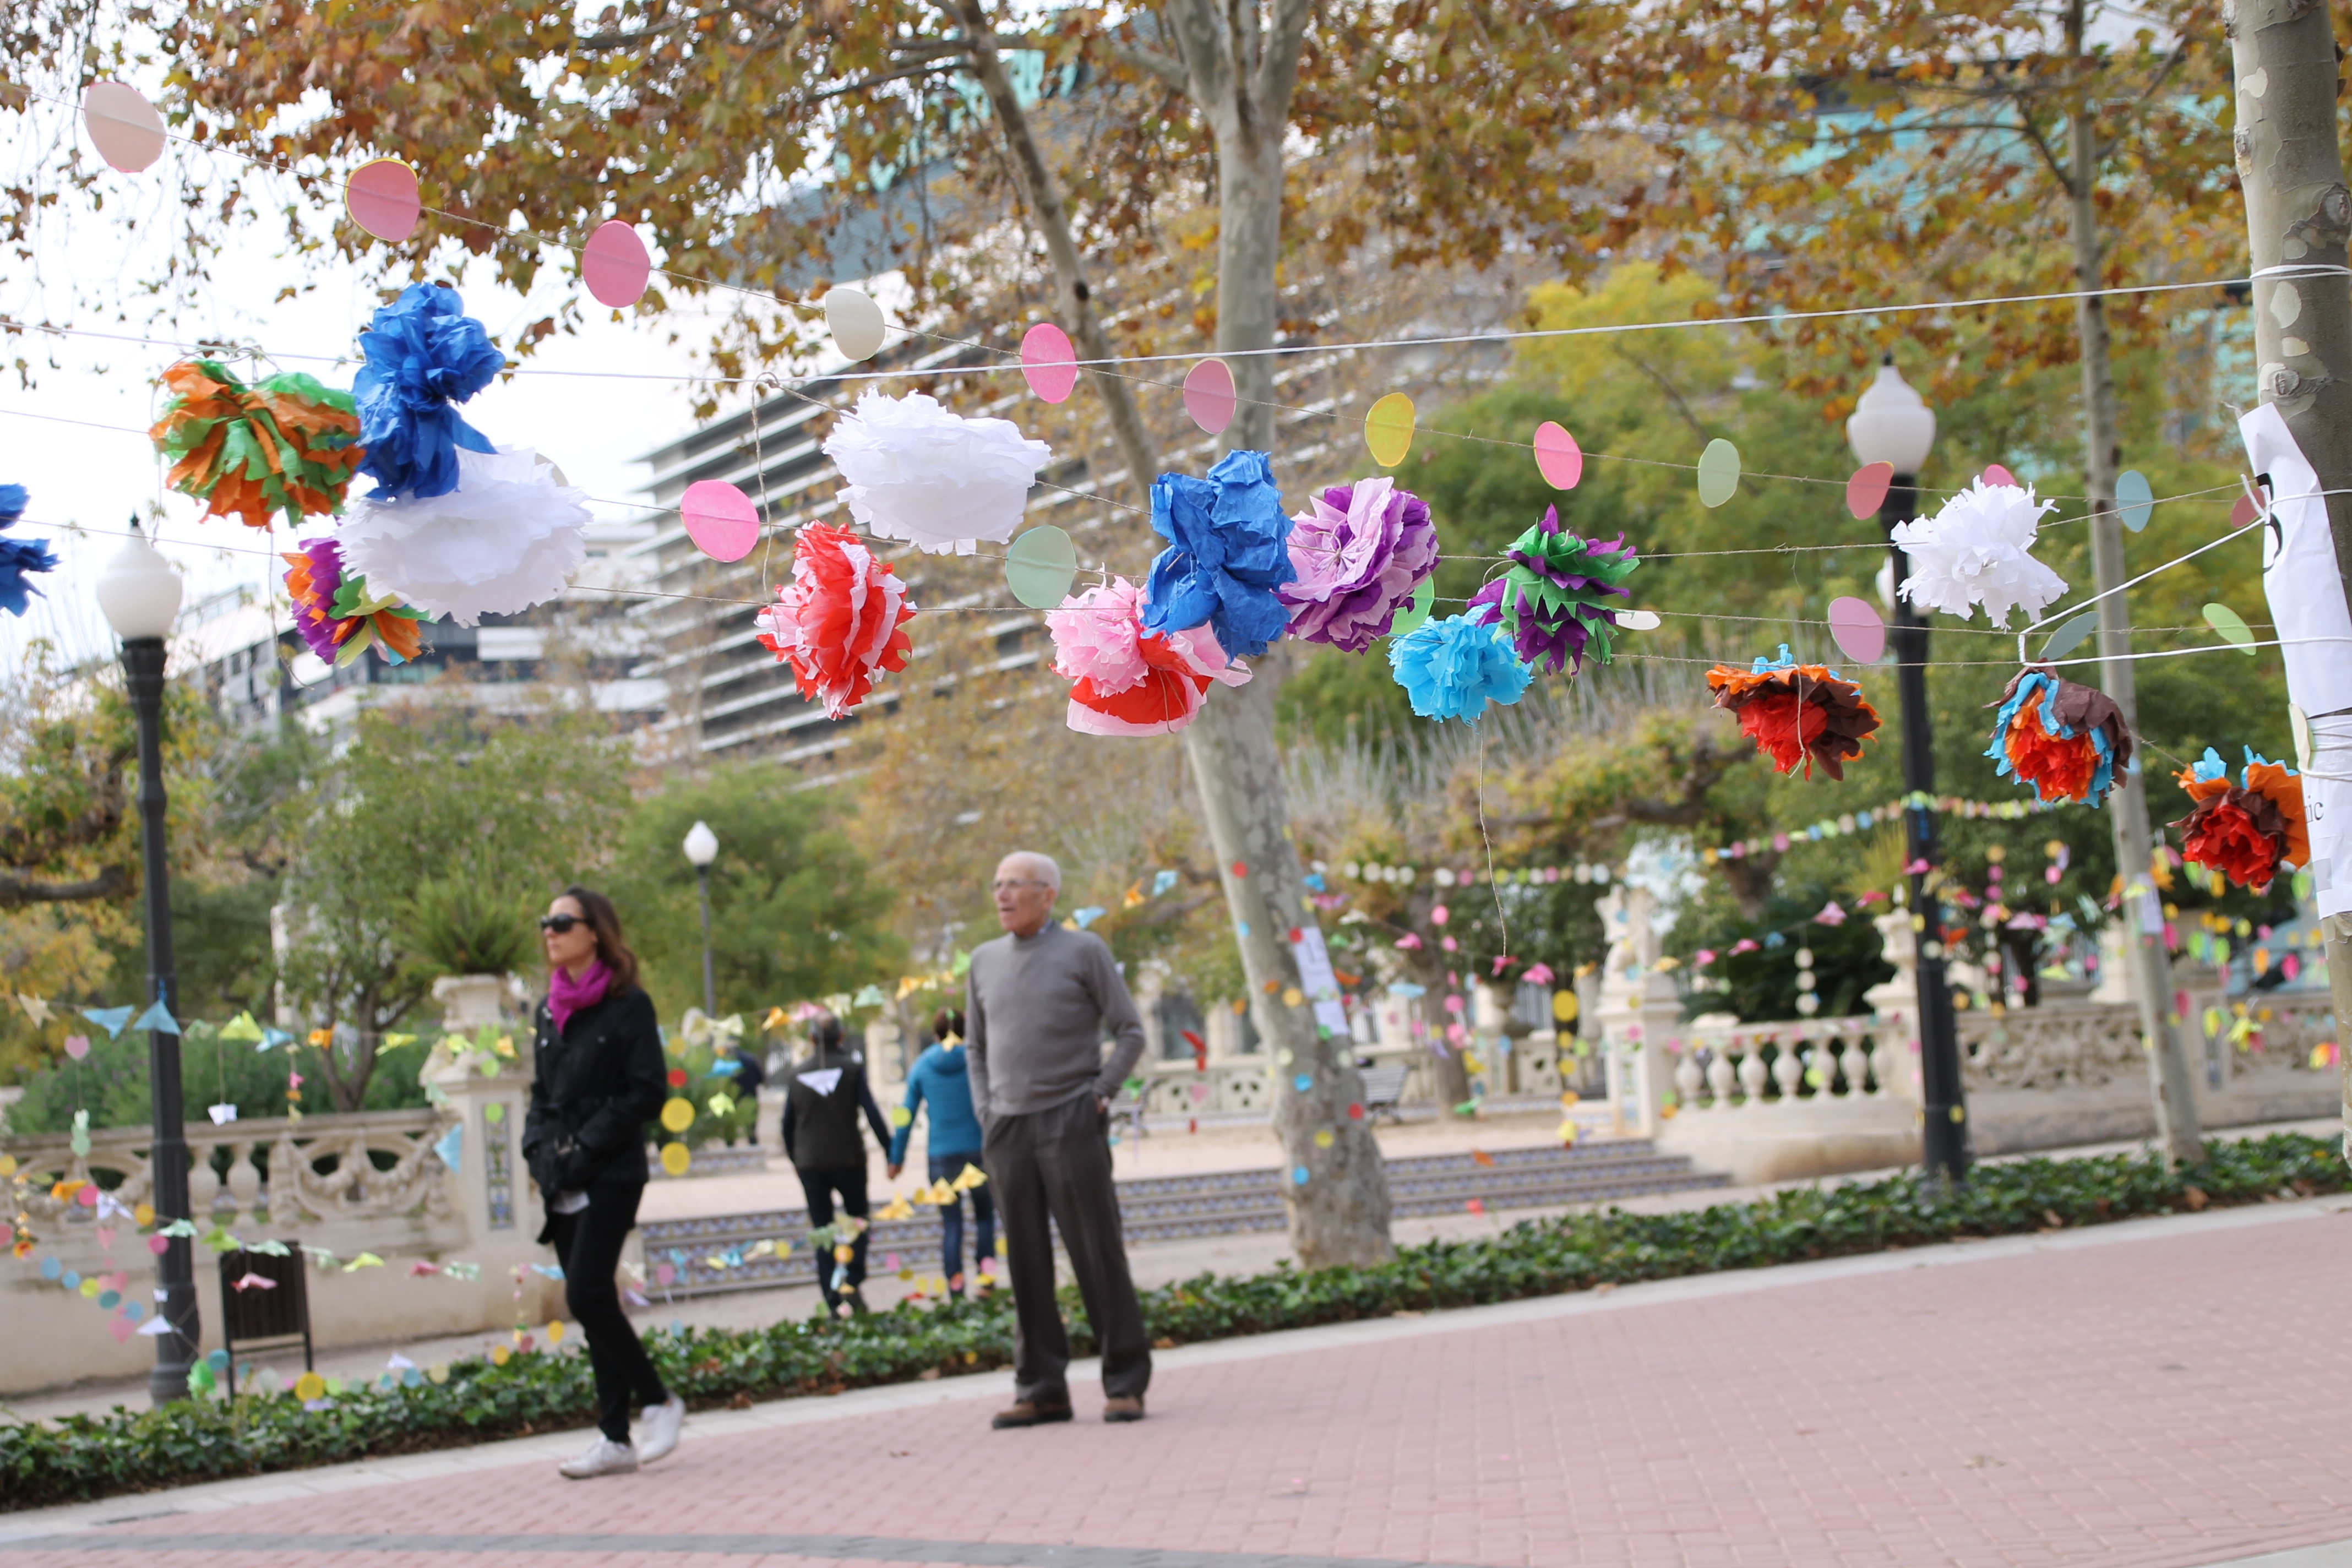
tree, flower, spring, parade, festival